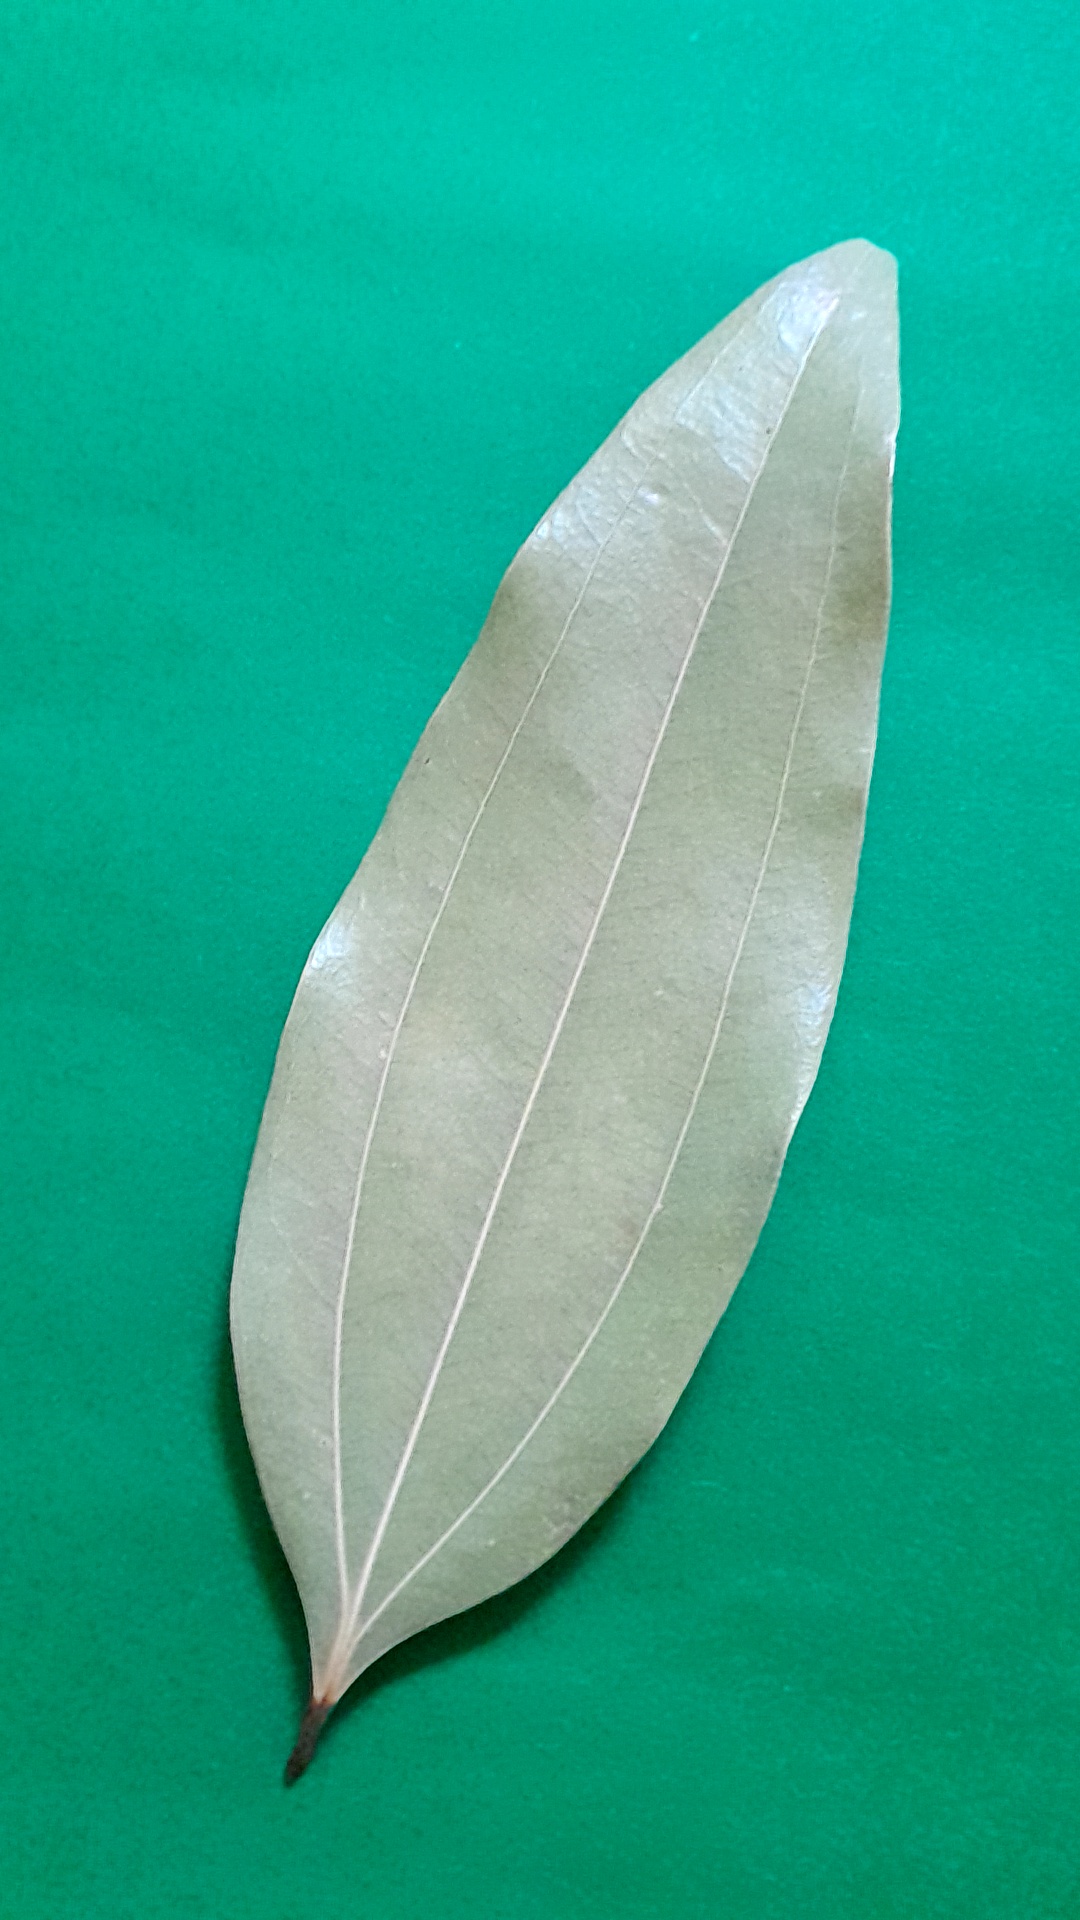
Label: Dry Leaf